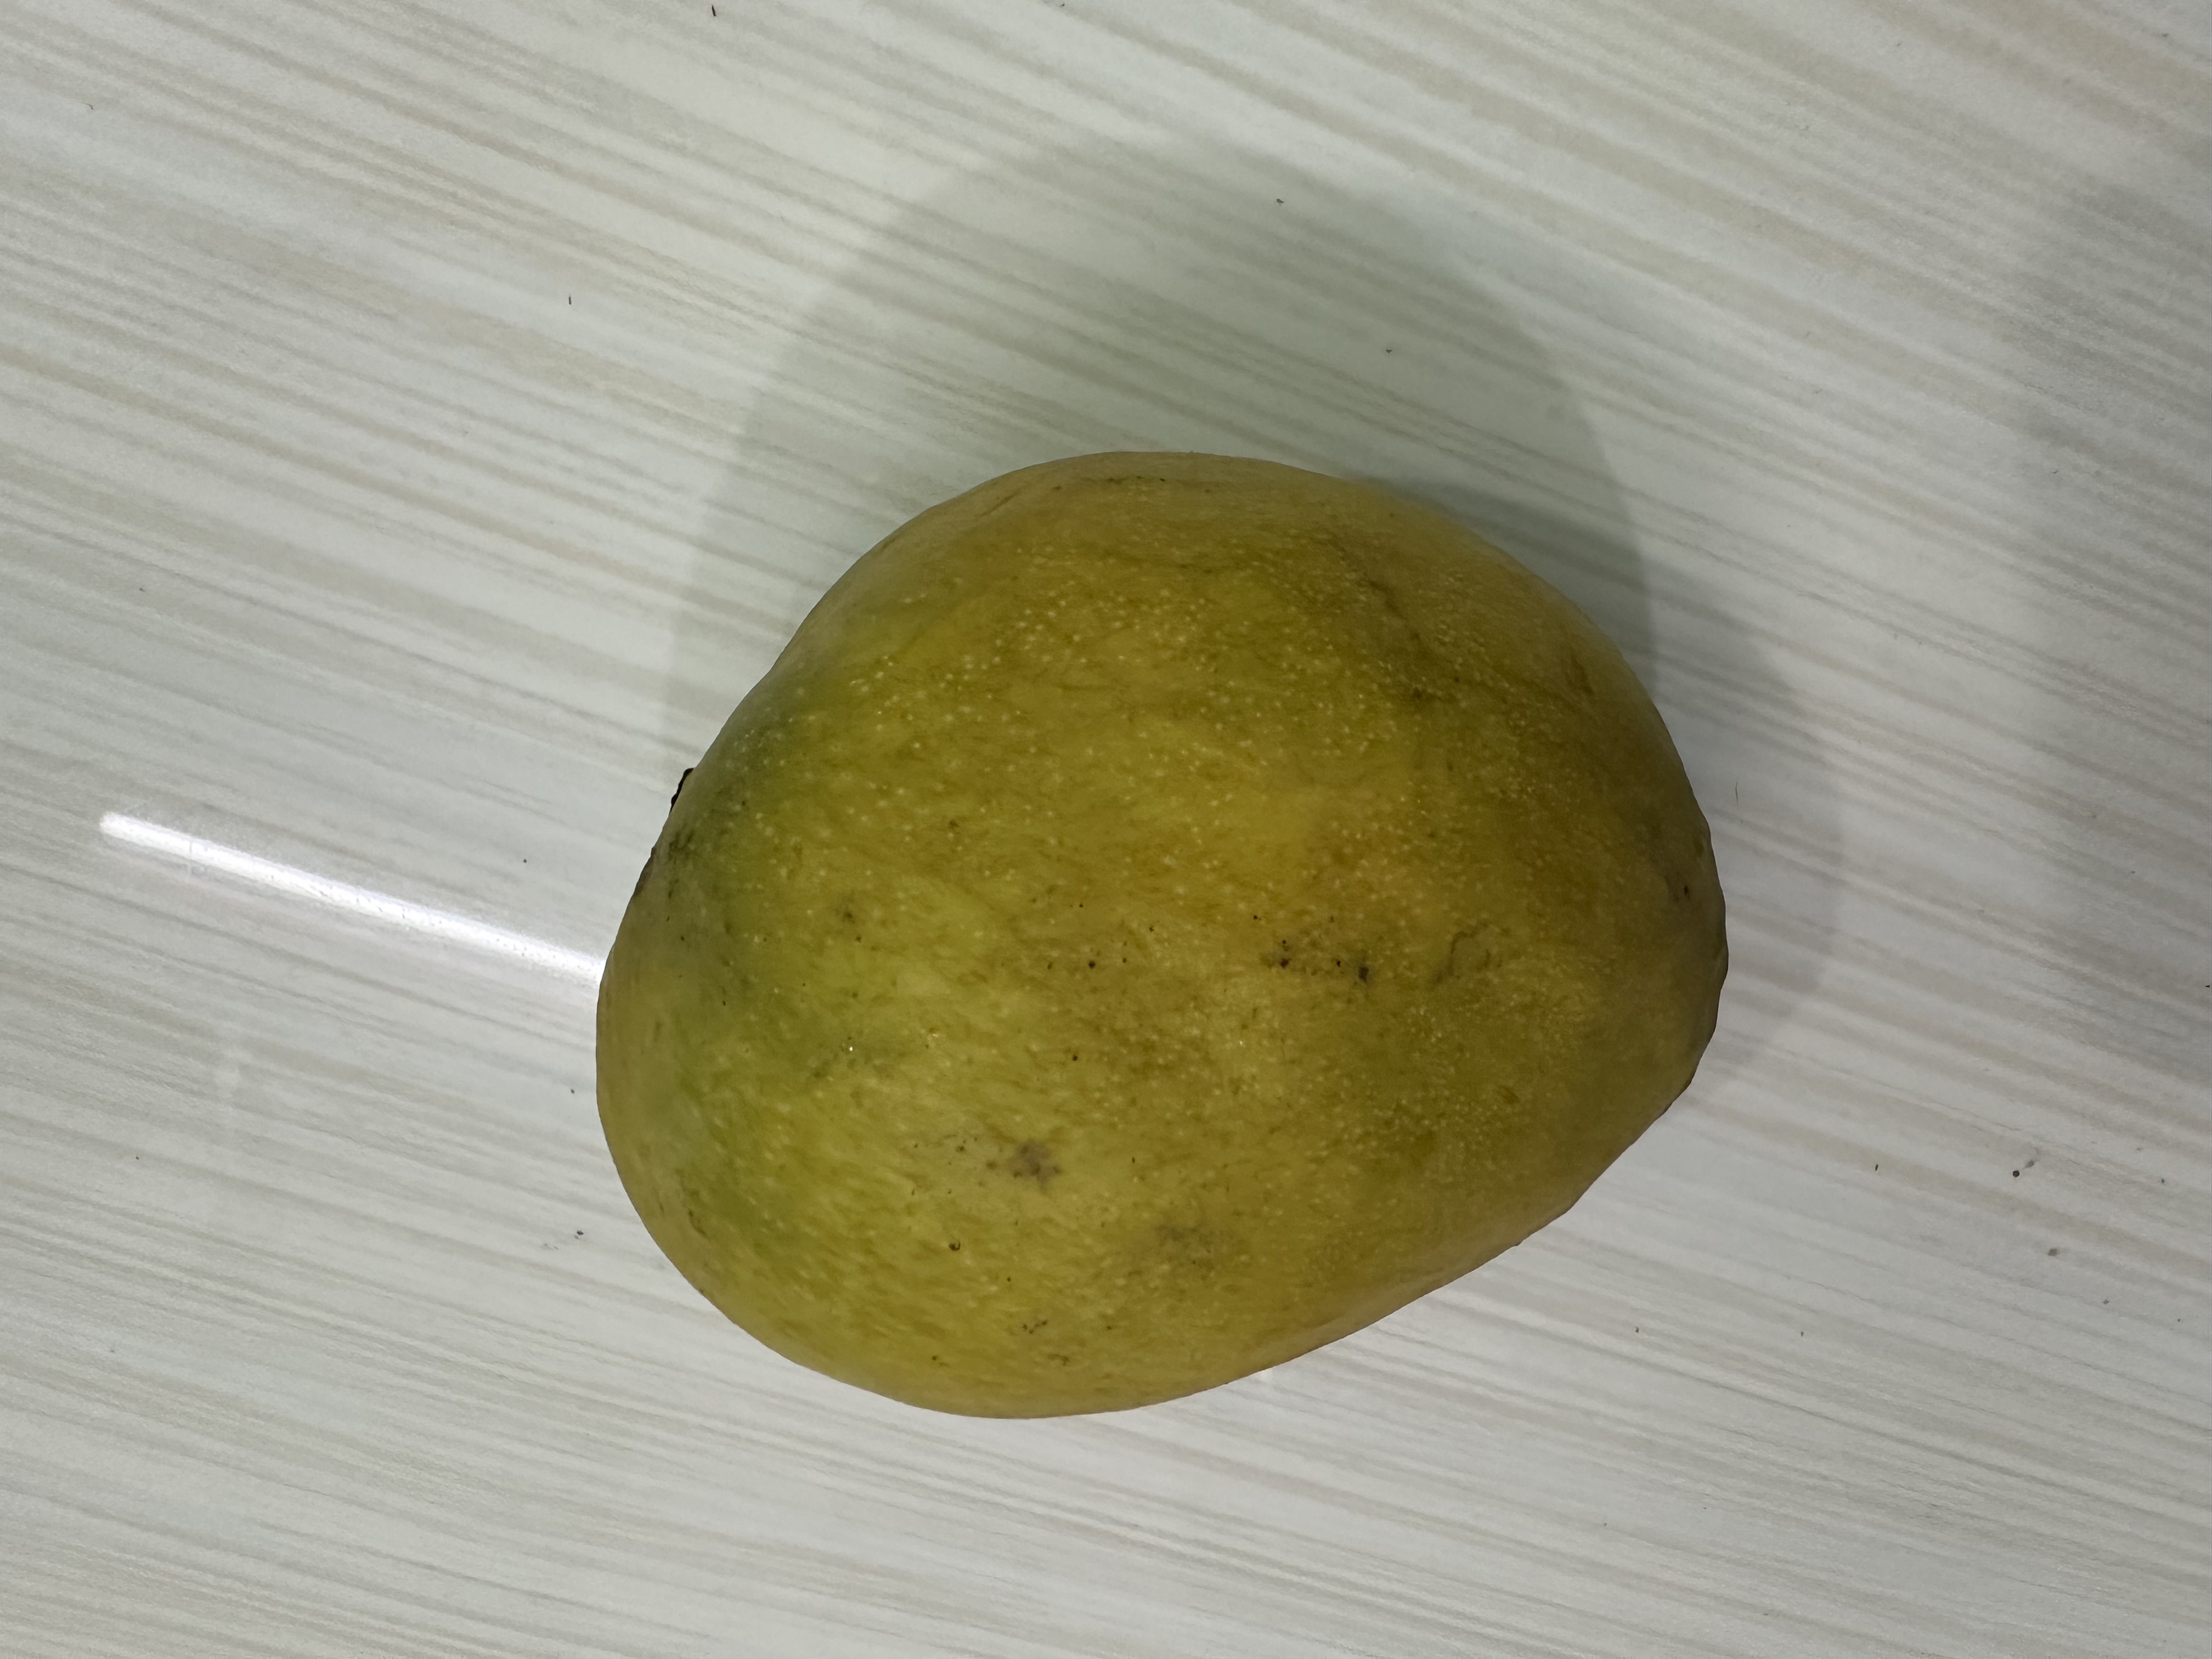
Mango variety: Bari-4